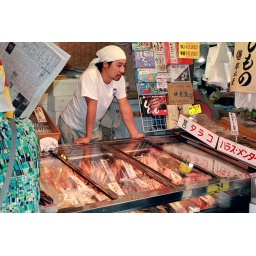
a vendor at a fish market in japan